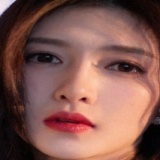
diễn viên Giang Sơ Ảnh